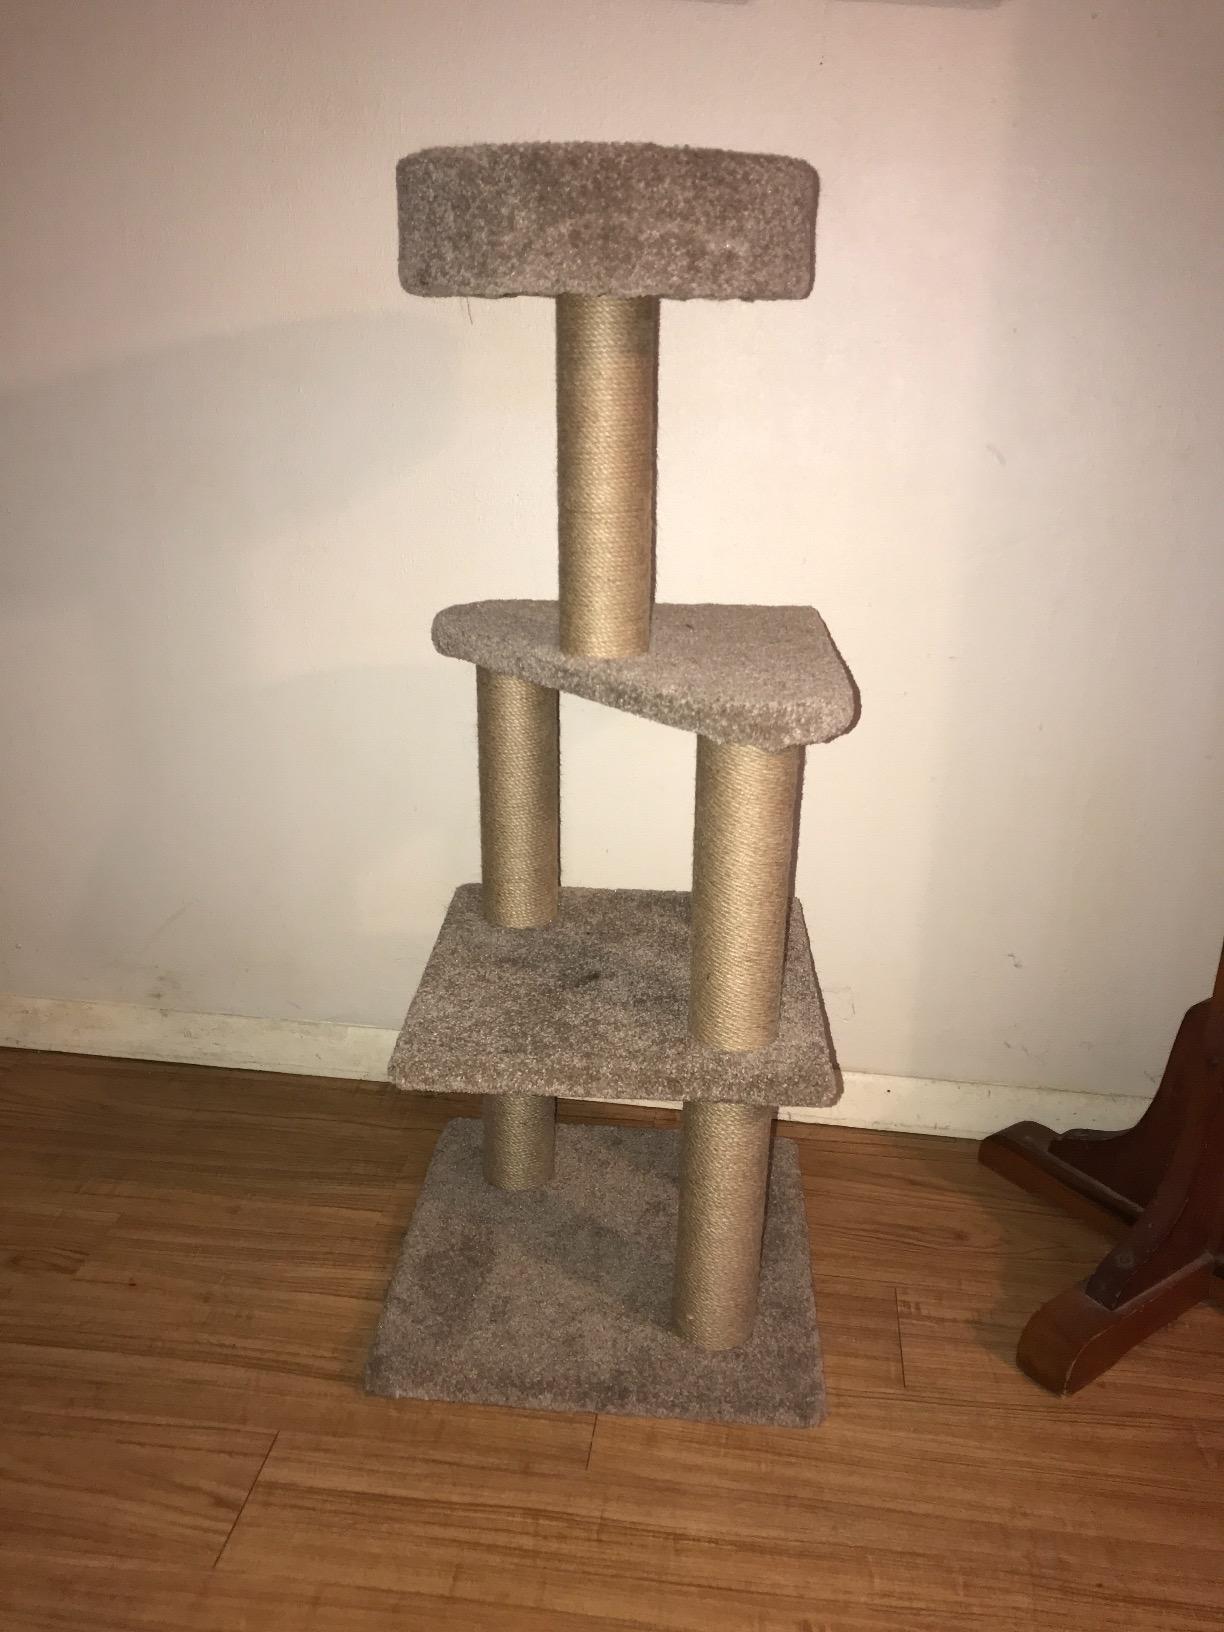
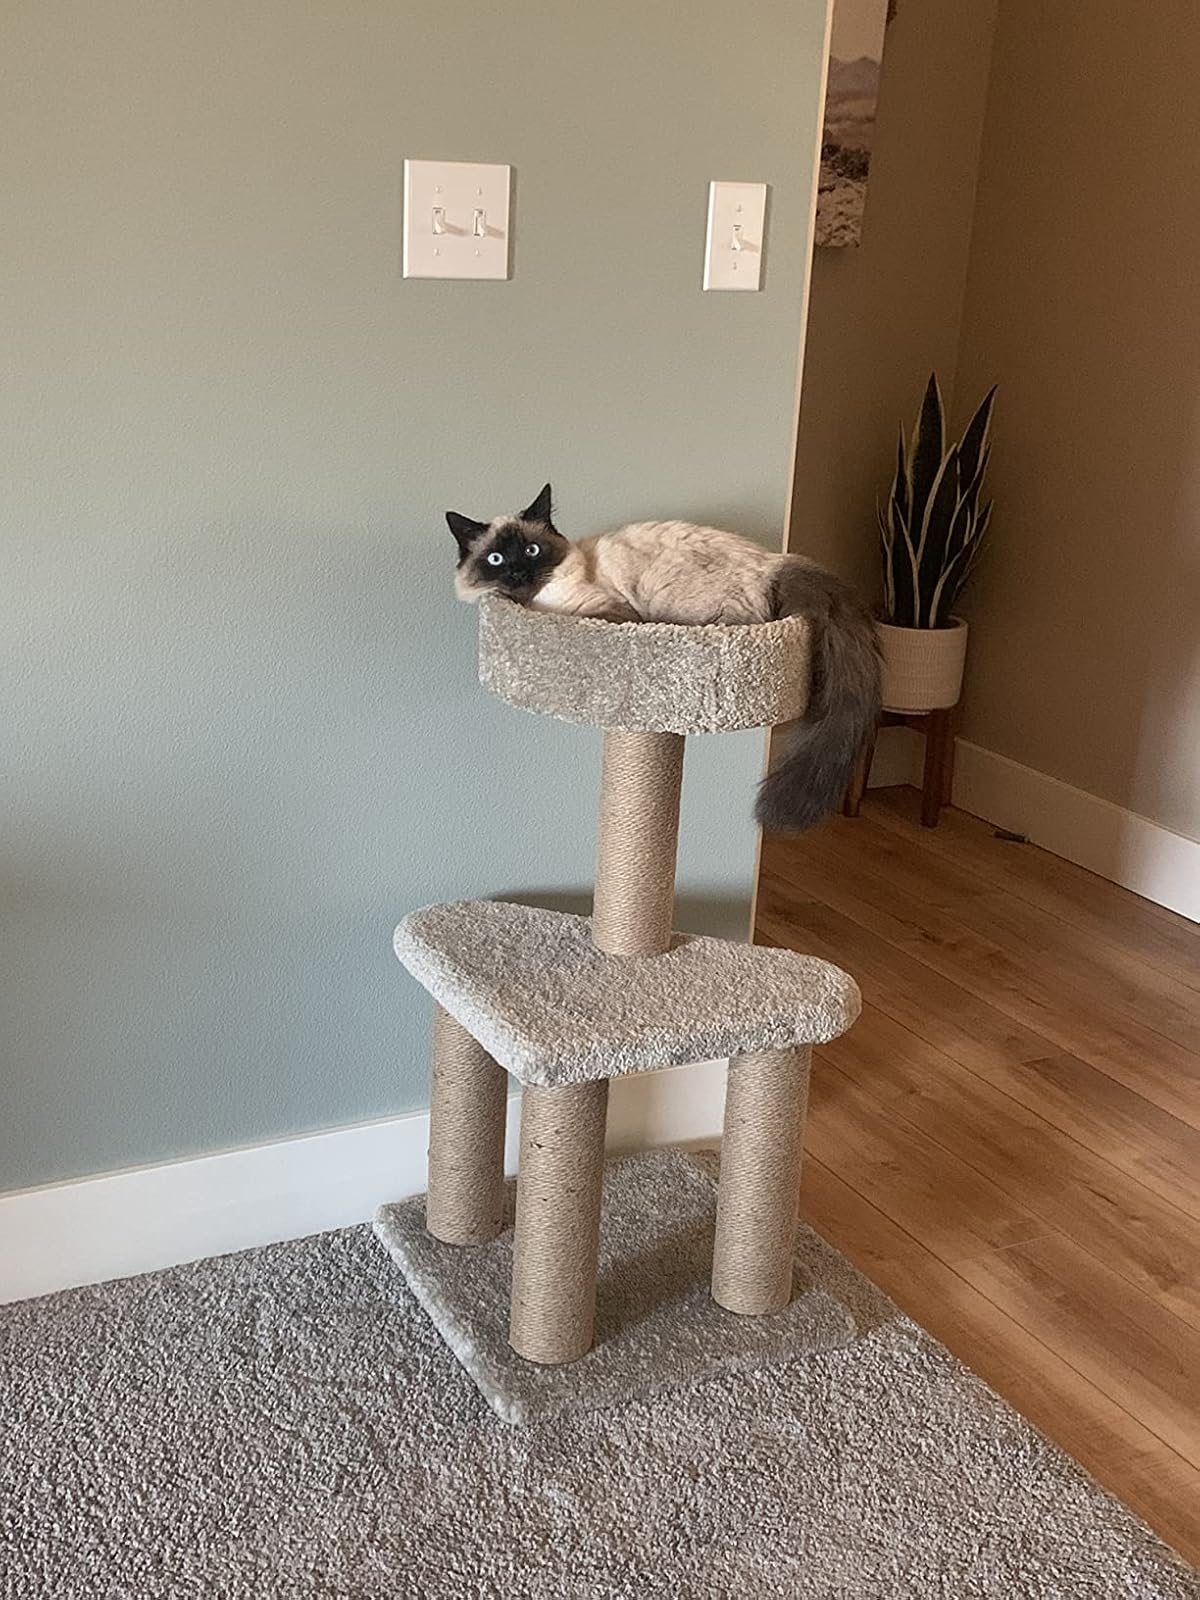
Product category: items_cat tree
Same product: no